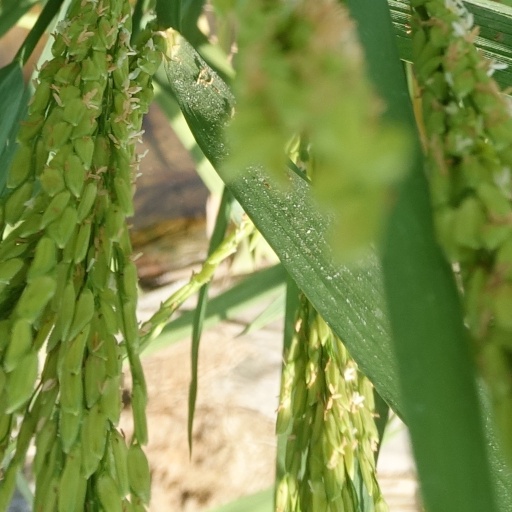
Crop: rice